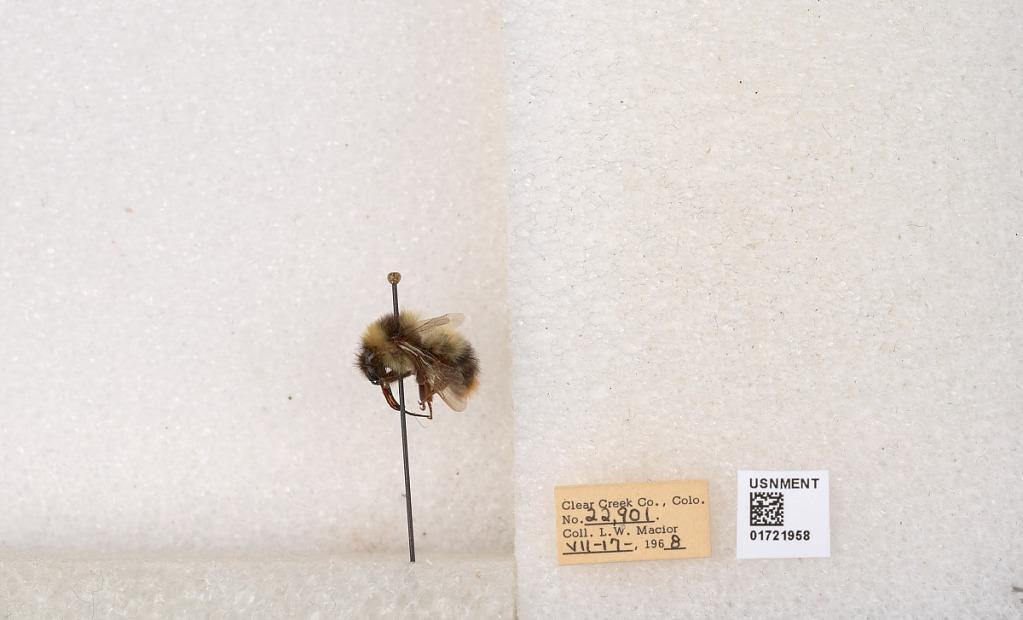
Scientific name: Bombus kirbyellus
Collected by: L. Macior
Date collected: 1968-7-17
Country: United States
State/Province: Colorado
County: Clear Creek
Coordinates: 39.6891, -105.644